Port Royal

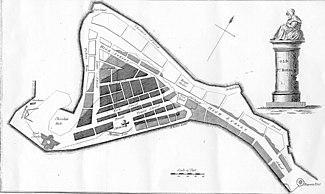
Old map of Port Royal. Light section at top and going down toward the right is the part of the city lost in the 1692 earthquake; slightly shaded middle section, the part of the city that was flooded; darkly shaded bottom section is the part of the city that survived.

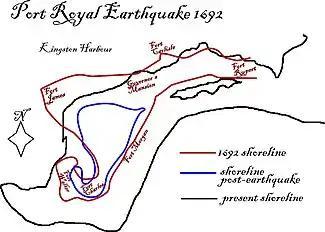
Shoreline changes in the Port Royal earthquake

The town grew rapidly, reaching a population of around 6,500 people and approximately 2,000 dwellings, by 1692. As land on which to build diminished, it became common practice to either fill in areas of water and build new infrastructure on top of it, or simply build buildings taller. Buildings gradually became heavier as the residents adopted the brick-style homes of their native England. Some urged the population to adopt the low, wooden building style of the previous Spanish inhabitants, but many refused. In the end, all of these separate factors contributed to the impending disaster.